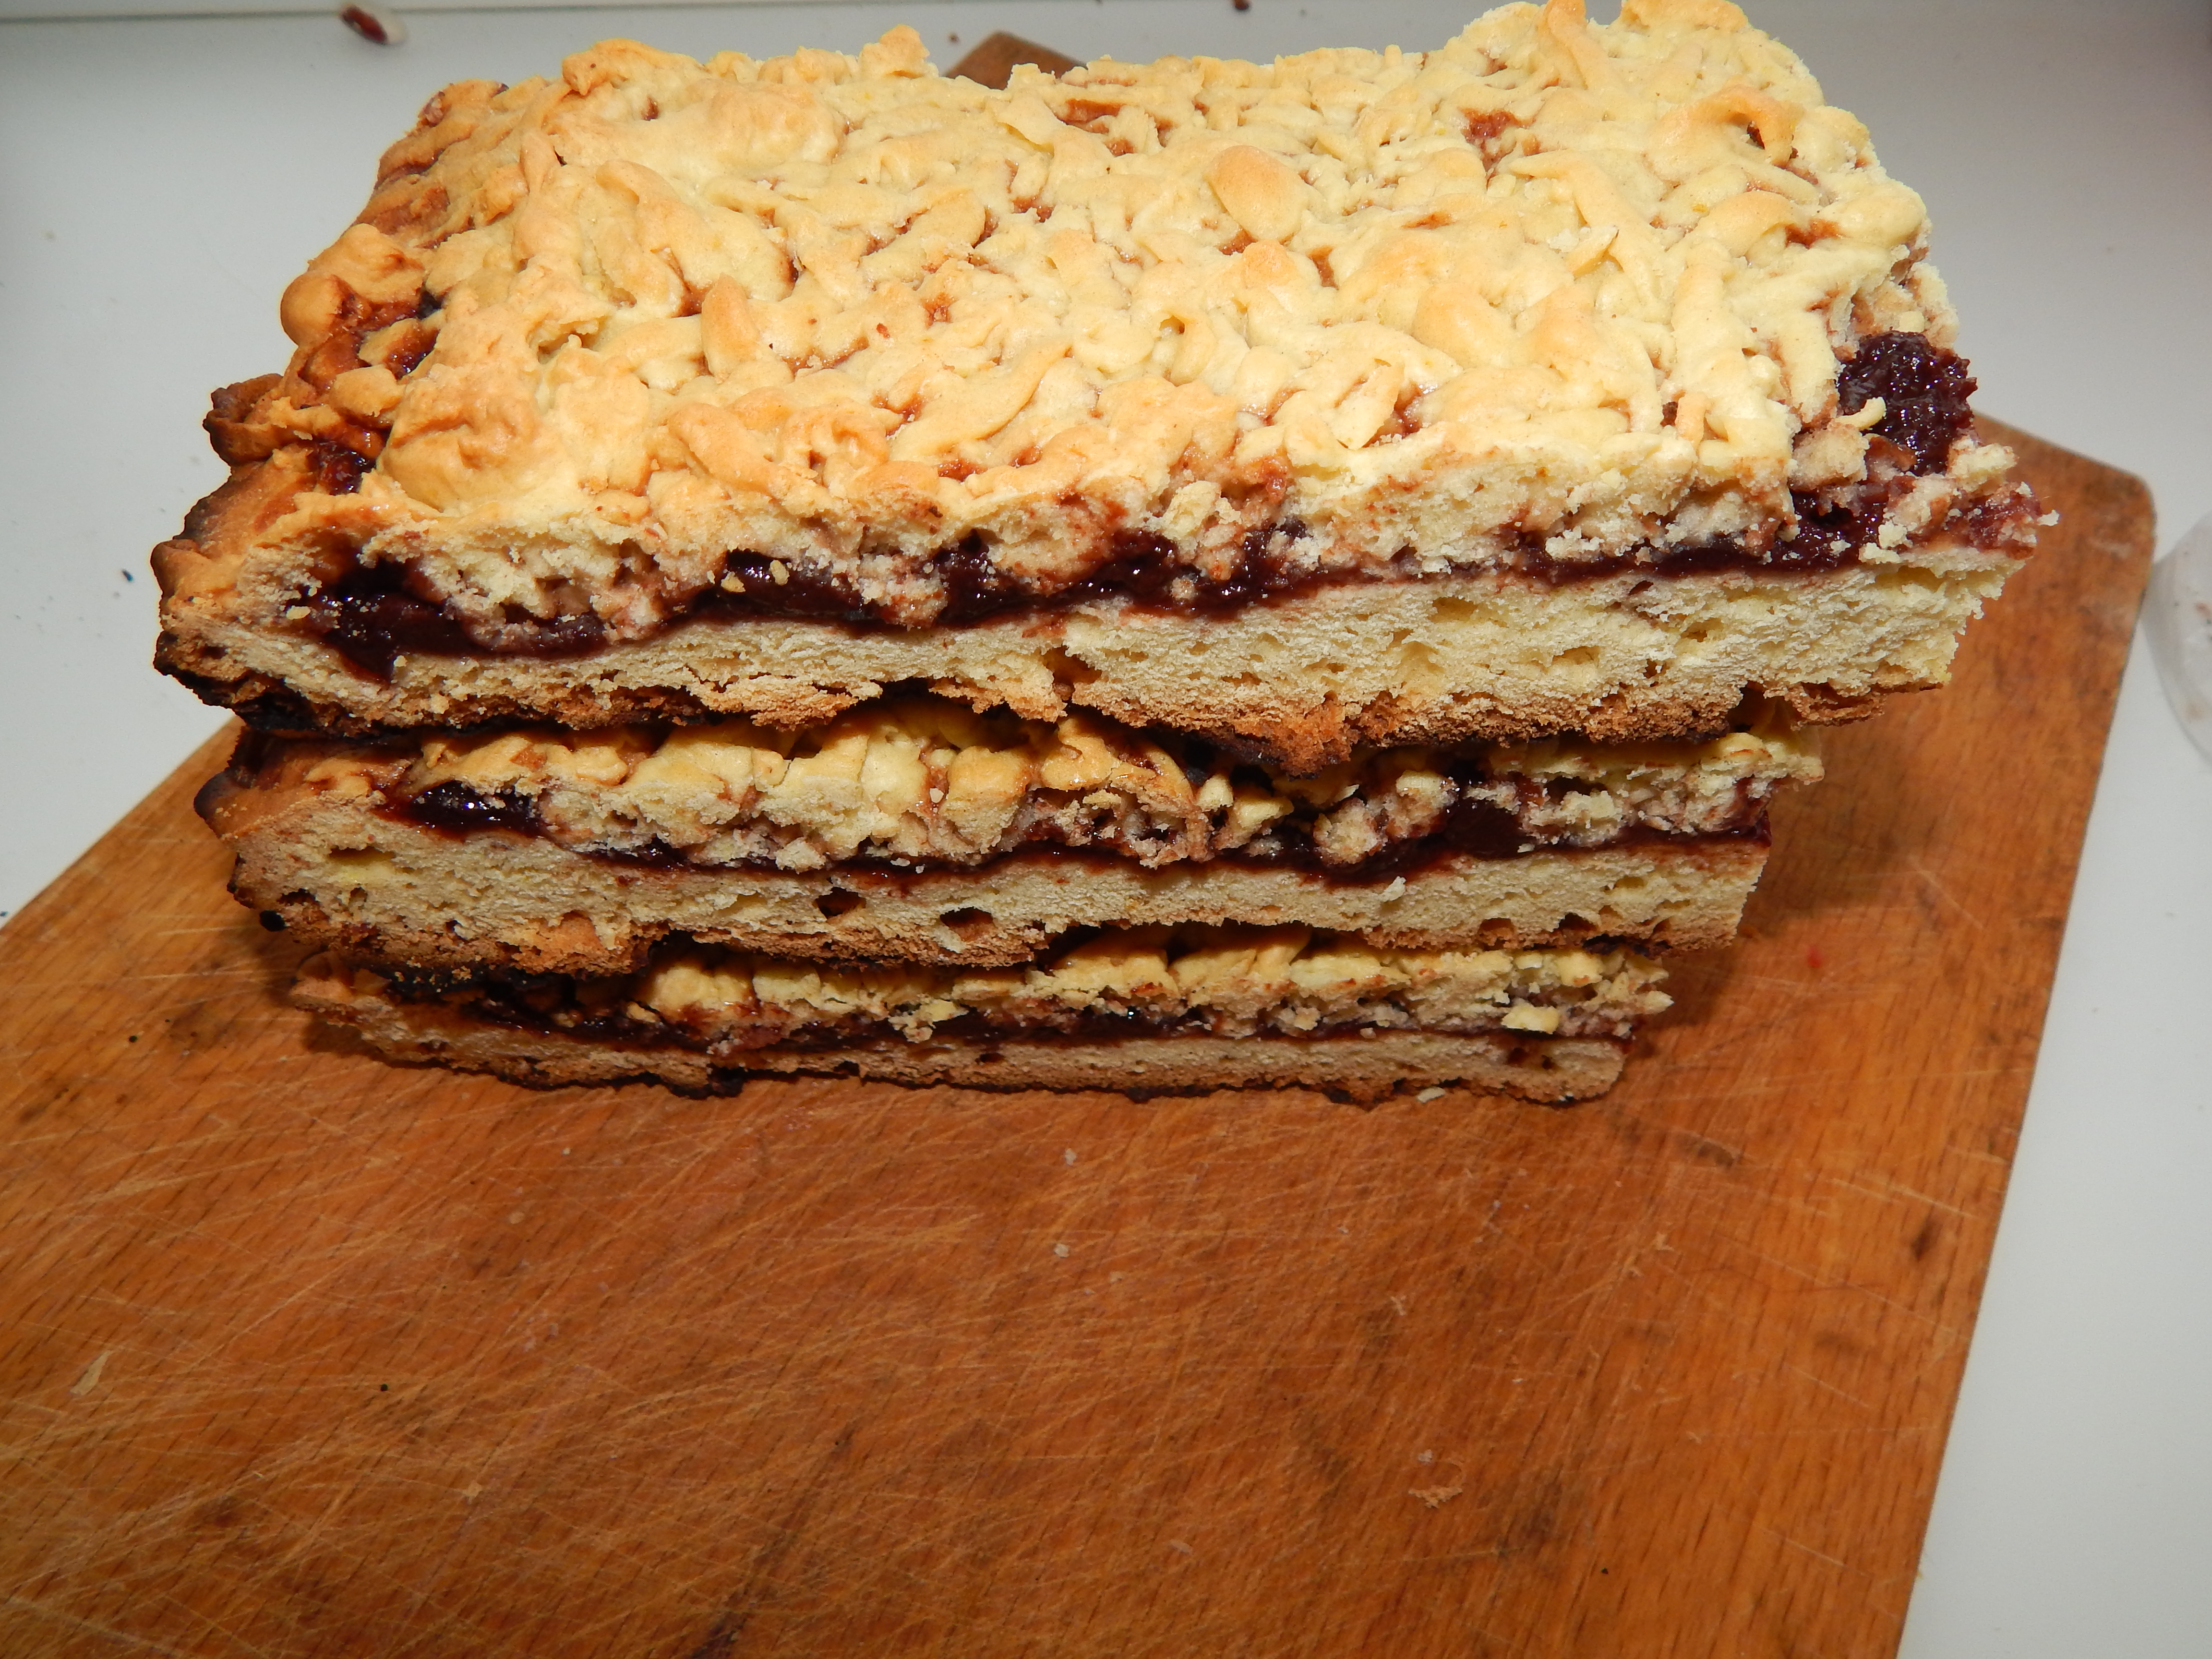
food, gourmet, fish, cooking, fresh, wine, fillet, background, healthy, cheese, white, skillet, gastronomy, meal, restaurant, dinner, delicatessen, salmon, cuisine, fine, plate, cooked, seafood, closeup, baked goods, chocolate brownie, baking, snack, dessert, german chocolate cake